The Heirs of the Dragon

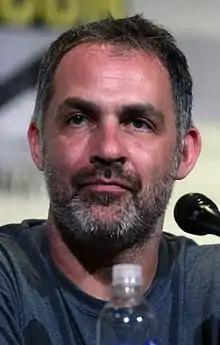
Miguel Sapochnik made his return as director.

"The Heirs of the Dragon" was directed and written by showrunners and executive producers Miguel Sapochnik and Ryan Condal, respectively. It marks Sapochnik's return to the "Game of Thrones" franchise and his seventh directorial credit in the franchise. He previously directed the "Game of Thrones" episodes "The Gift", "Hardhome", "Battle of the Bastards", "The Winds of Winter", "The Long Night", and "The Bells".